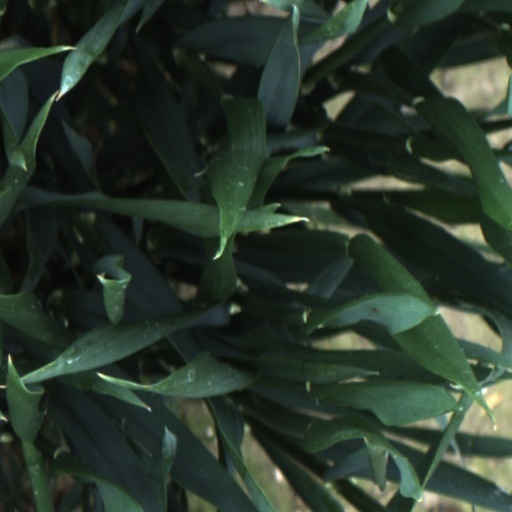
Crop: wheat